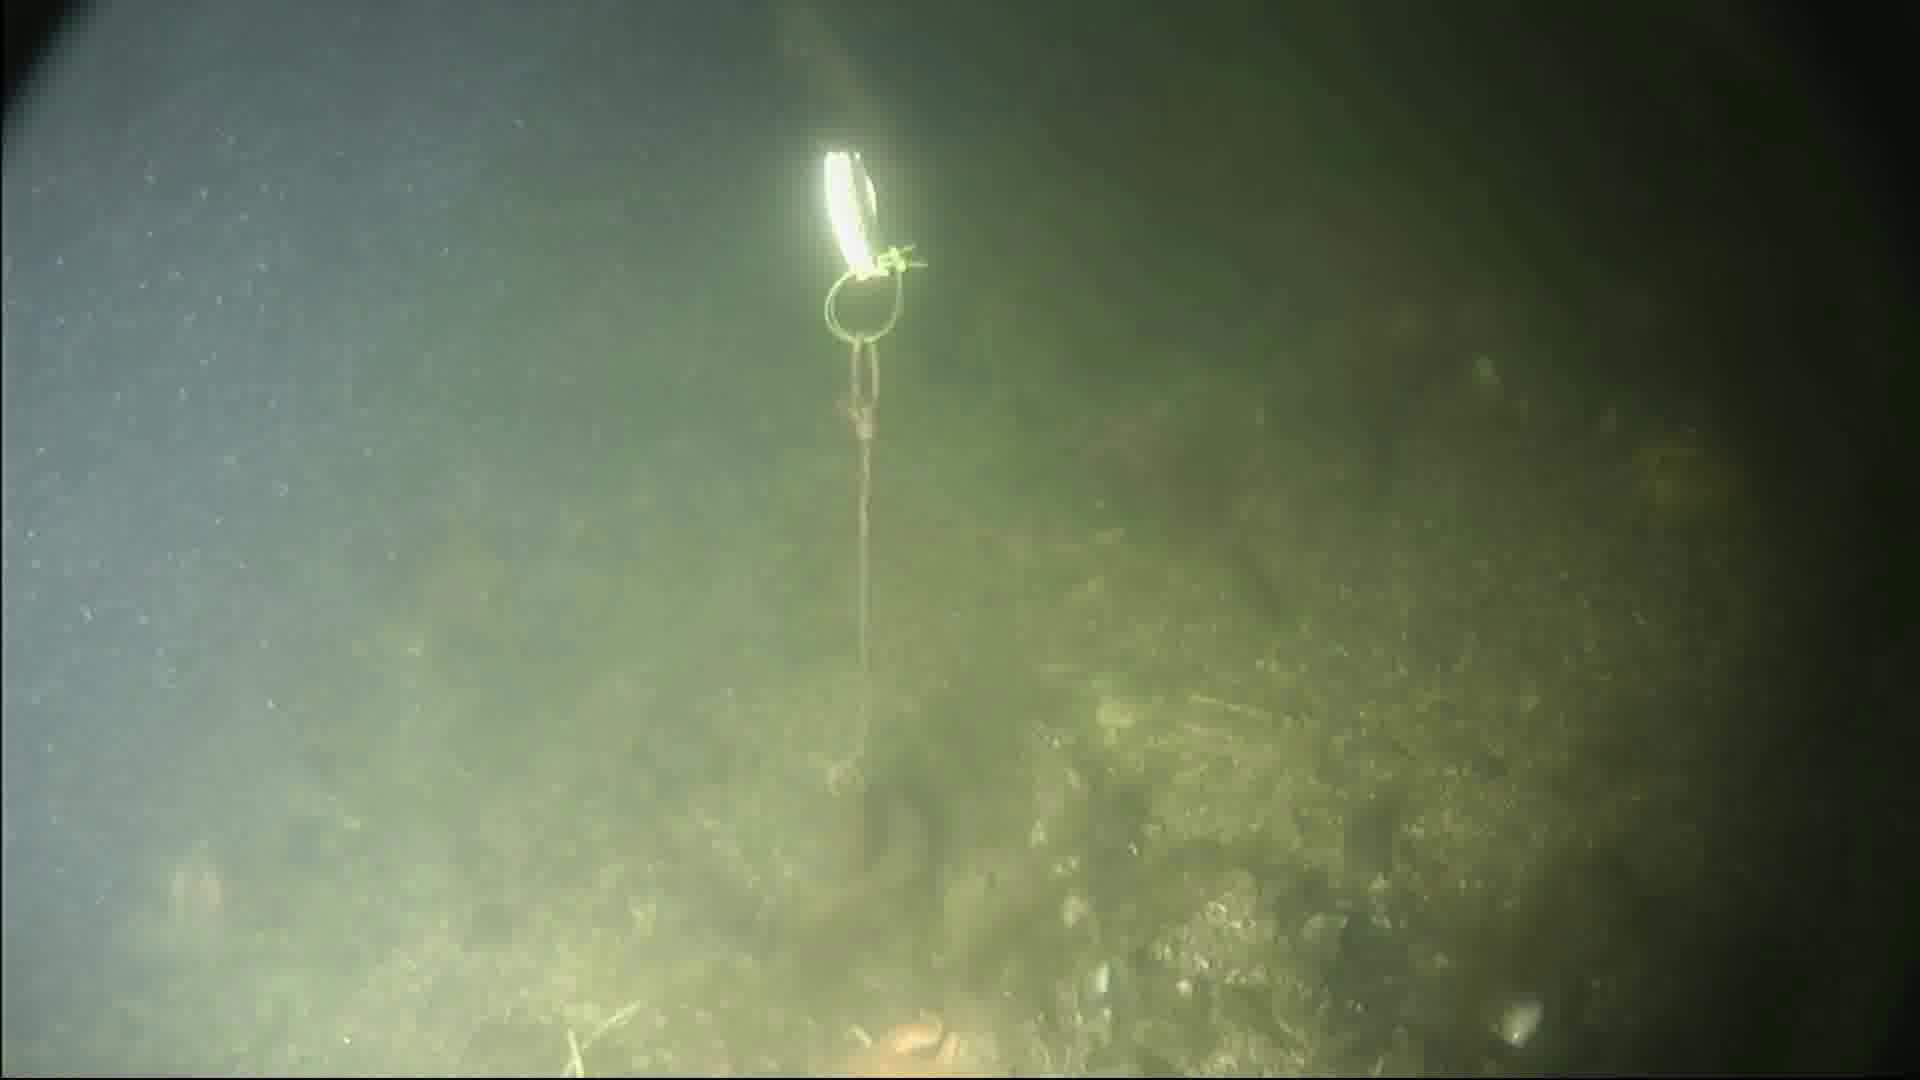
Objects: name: fish
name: starfish
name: crab